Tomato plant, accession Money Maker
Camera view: vertical (180 deg); turntable rotation: 90 degrees
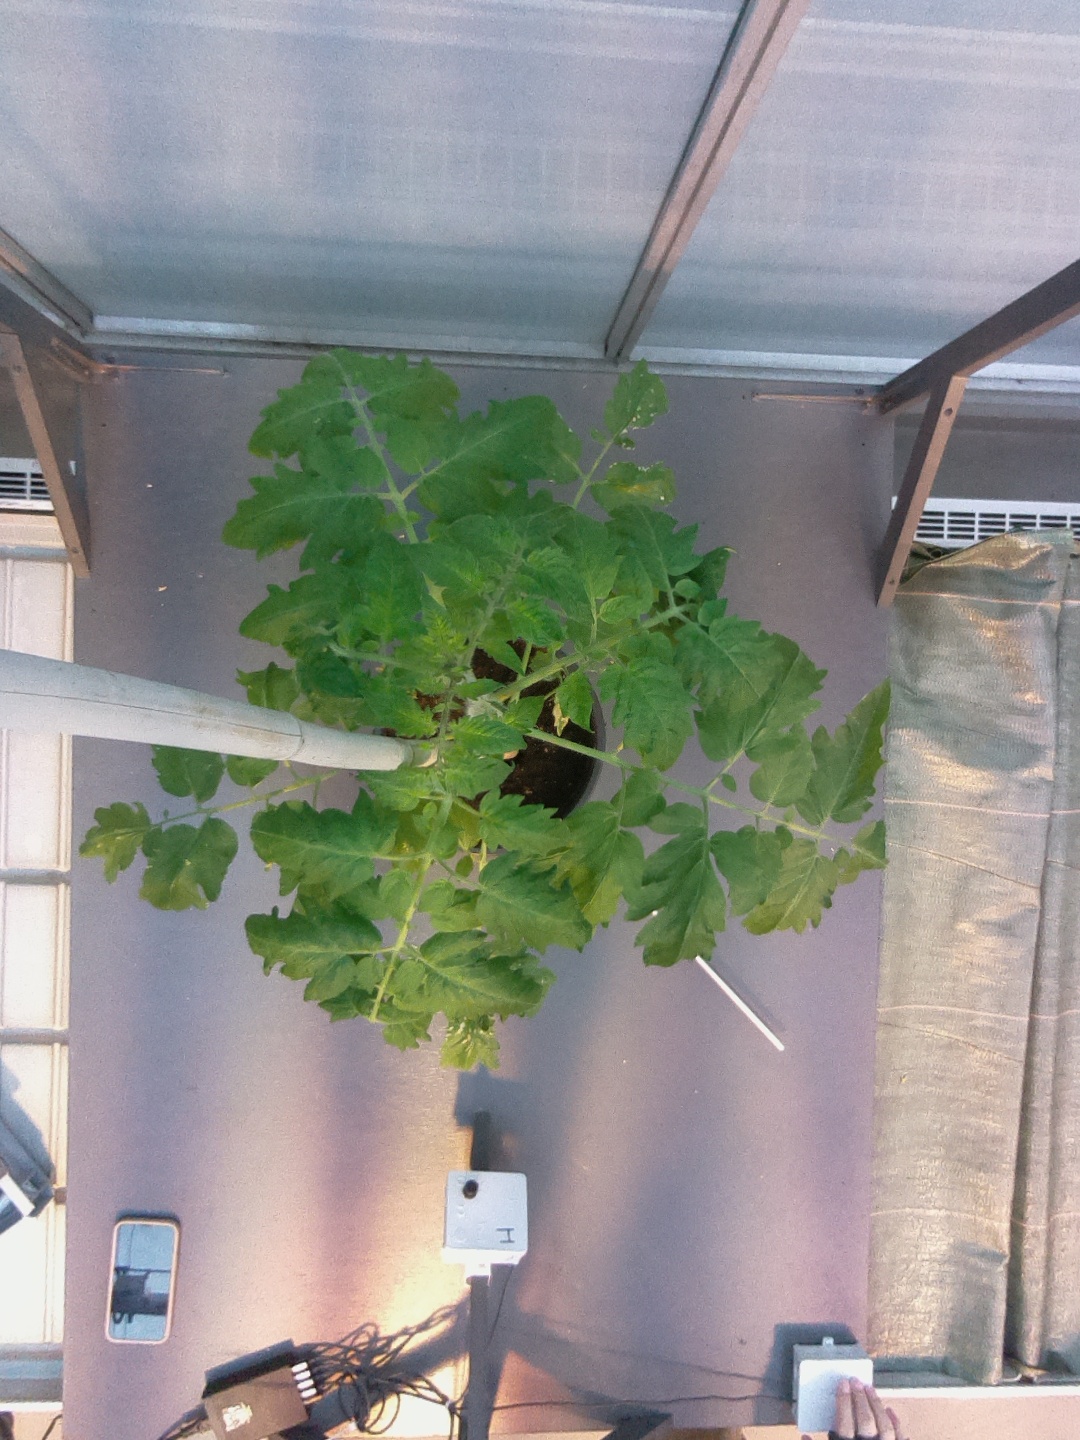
BBCH growth stage 53: 3 inflorescences visible